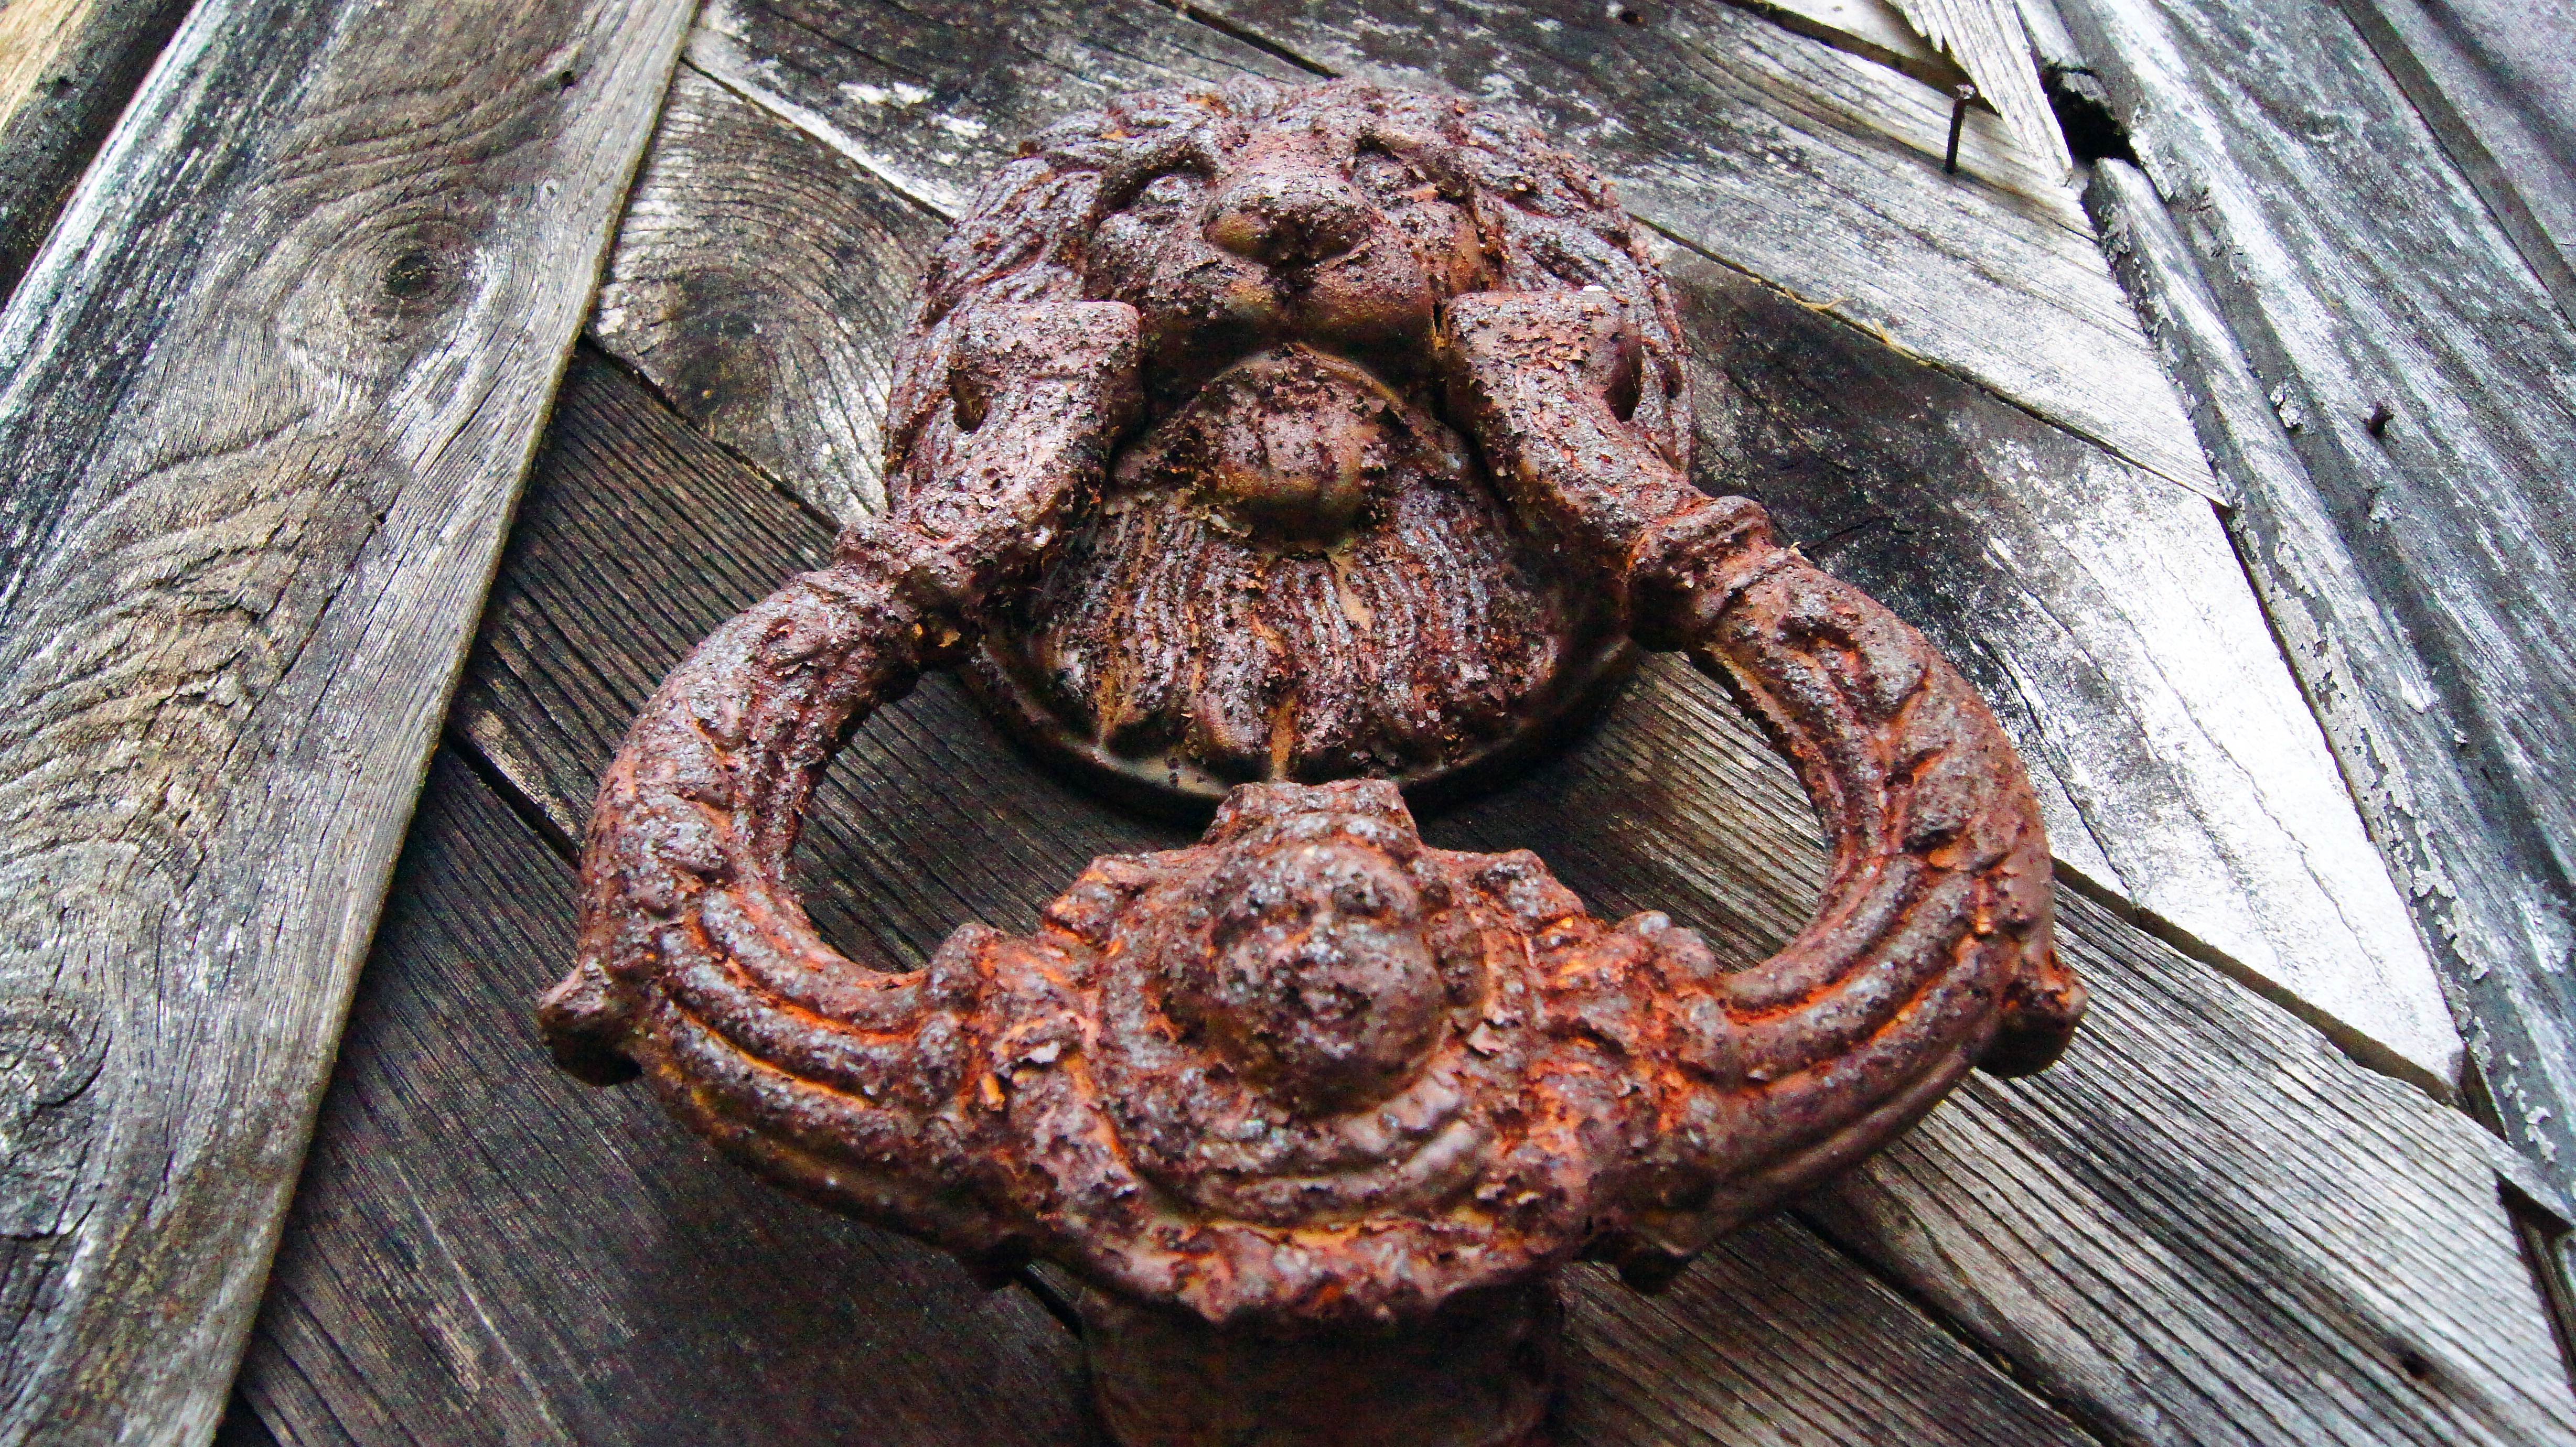
wood, reptile, sculpture, carving, serpent, ggl1, gaby1, varios, some, sonyslta55v, boas